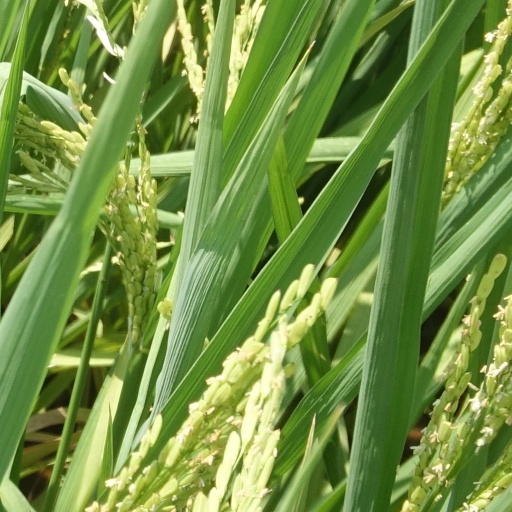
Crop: rice